Sukhoi Su-30MKI

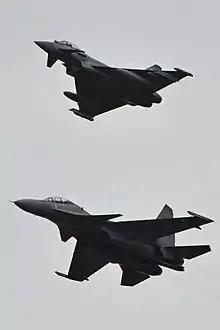
RAF Typhoon and Su-30MKI during Indradhanush 2015.

On 21 July 2015, India and UK began the bilateral exercise named "Indradhanush" with aircraft operating from three Royal Air Force bases. The exercises included both Beyond Visual Range (BVR) and Within Visual Range (WVR) exercises between the Su-30MKI and Eurofighter Typhoon. Indian media reported the results were in favour of the IAF with a score of 12–0 at WVR engagements. They also claim that the IAF Su-30MKIs held an edge over the Typhoons in BVR engagements though not in as dominating a manner. The RAF issued a statement that the results being reported by the Indian media did not reflect the results of the exercise. According to Aviation International News, "In close combat, thrust vector control on the Flankers more than compensated for the greater thrust-to-weight ratio of the Typhoon".